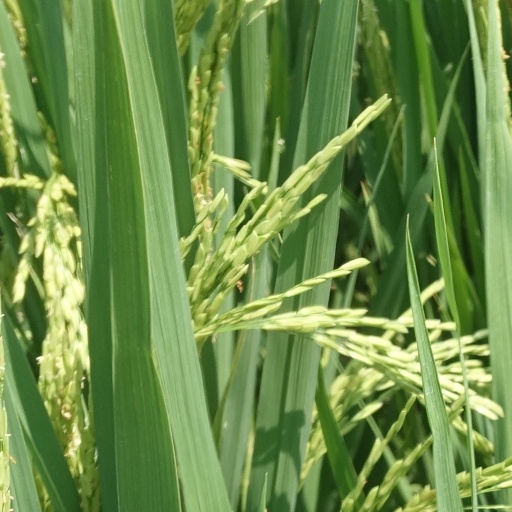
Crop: rice